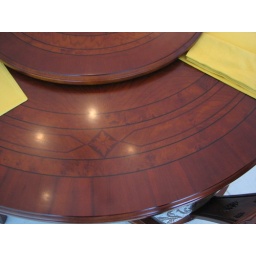
Dining table in kitchen nook